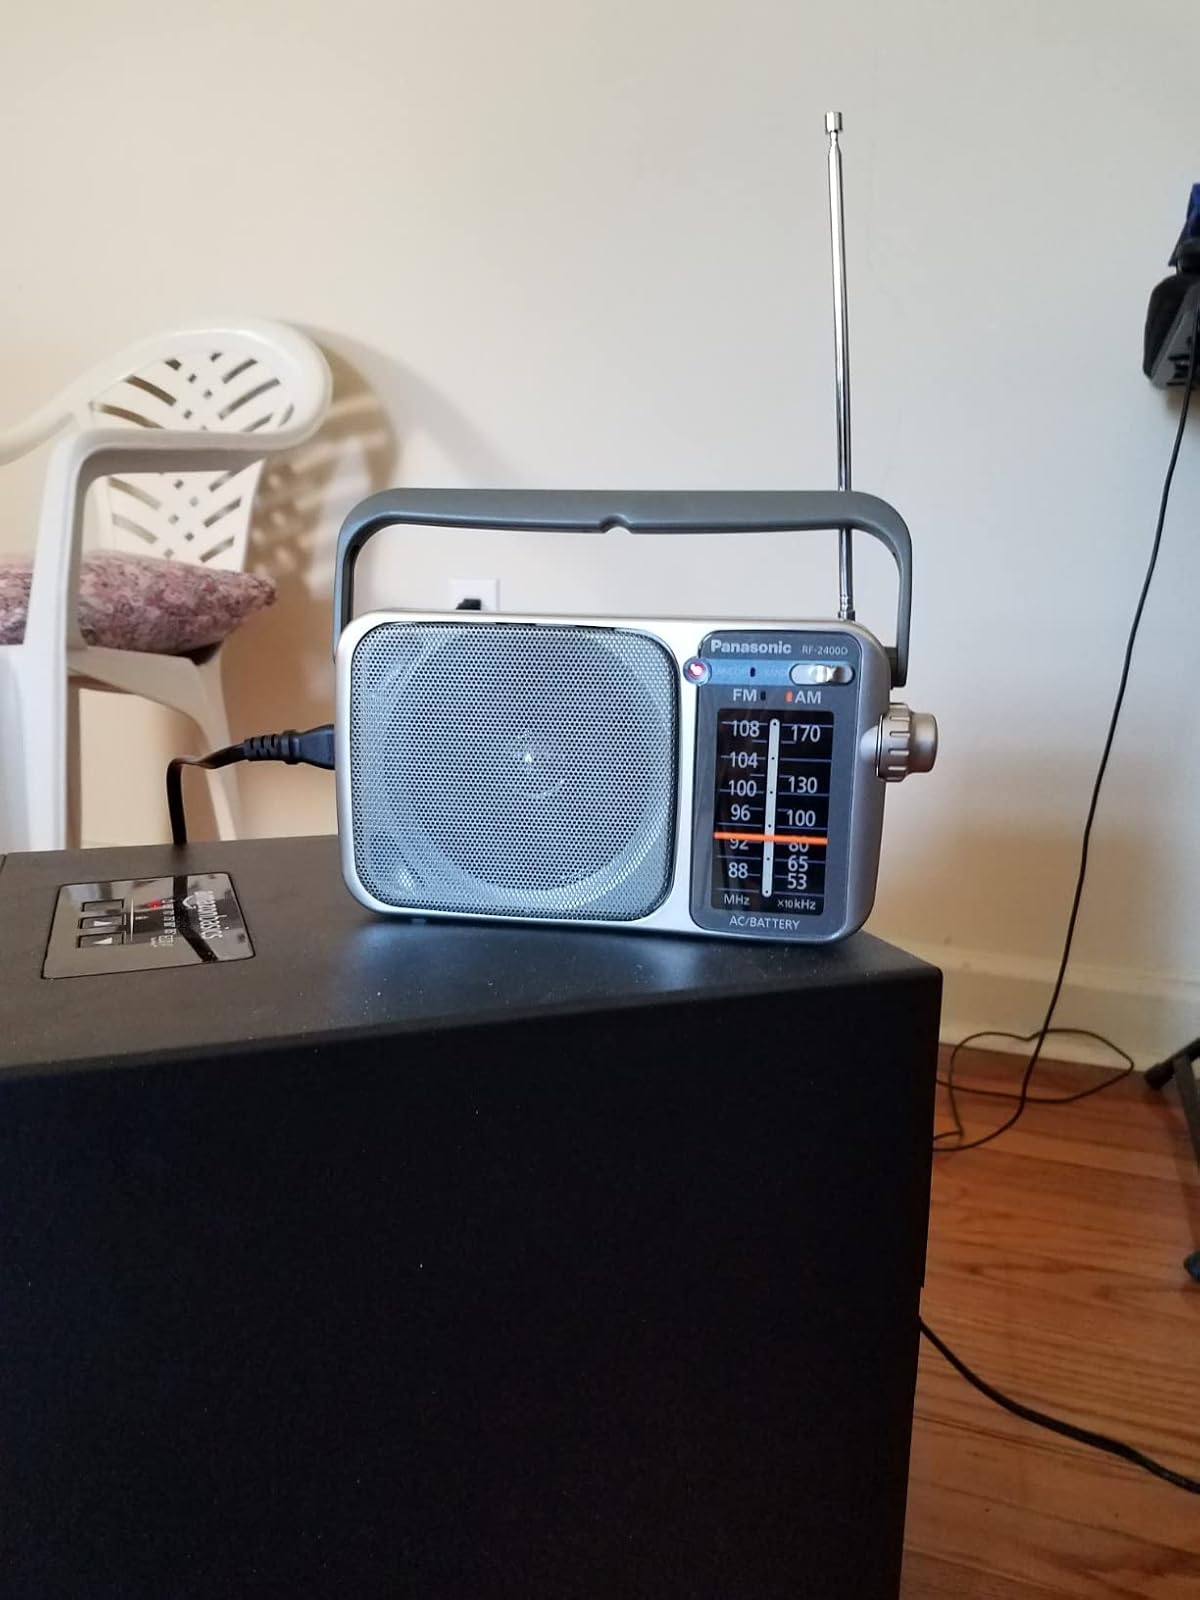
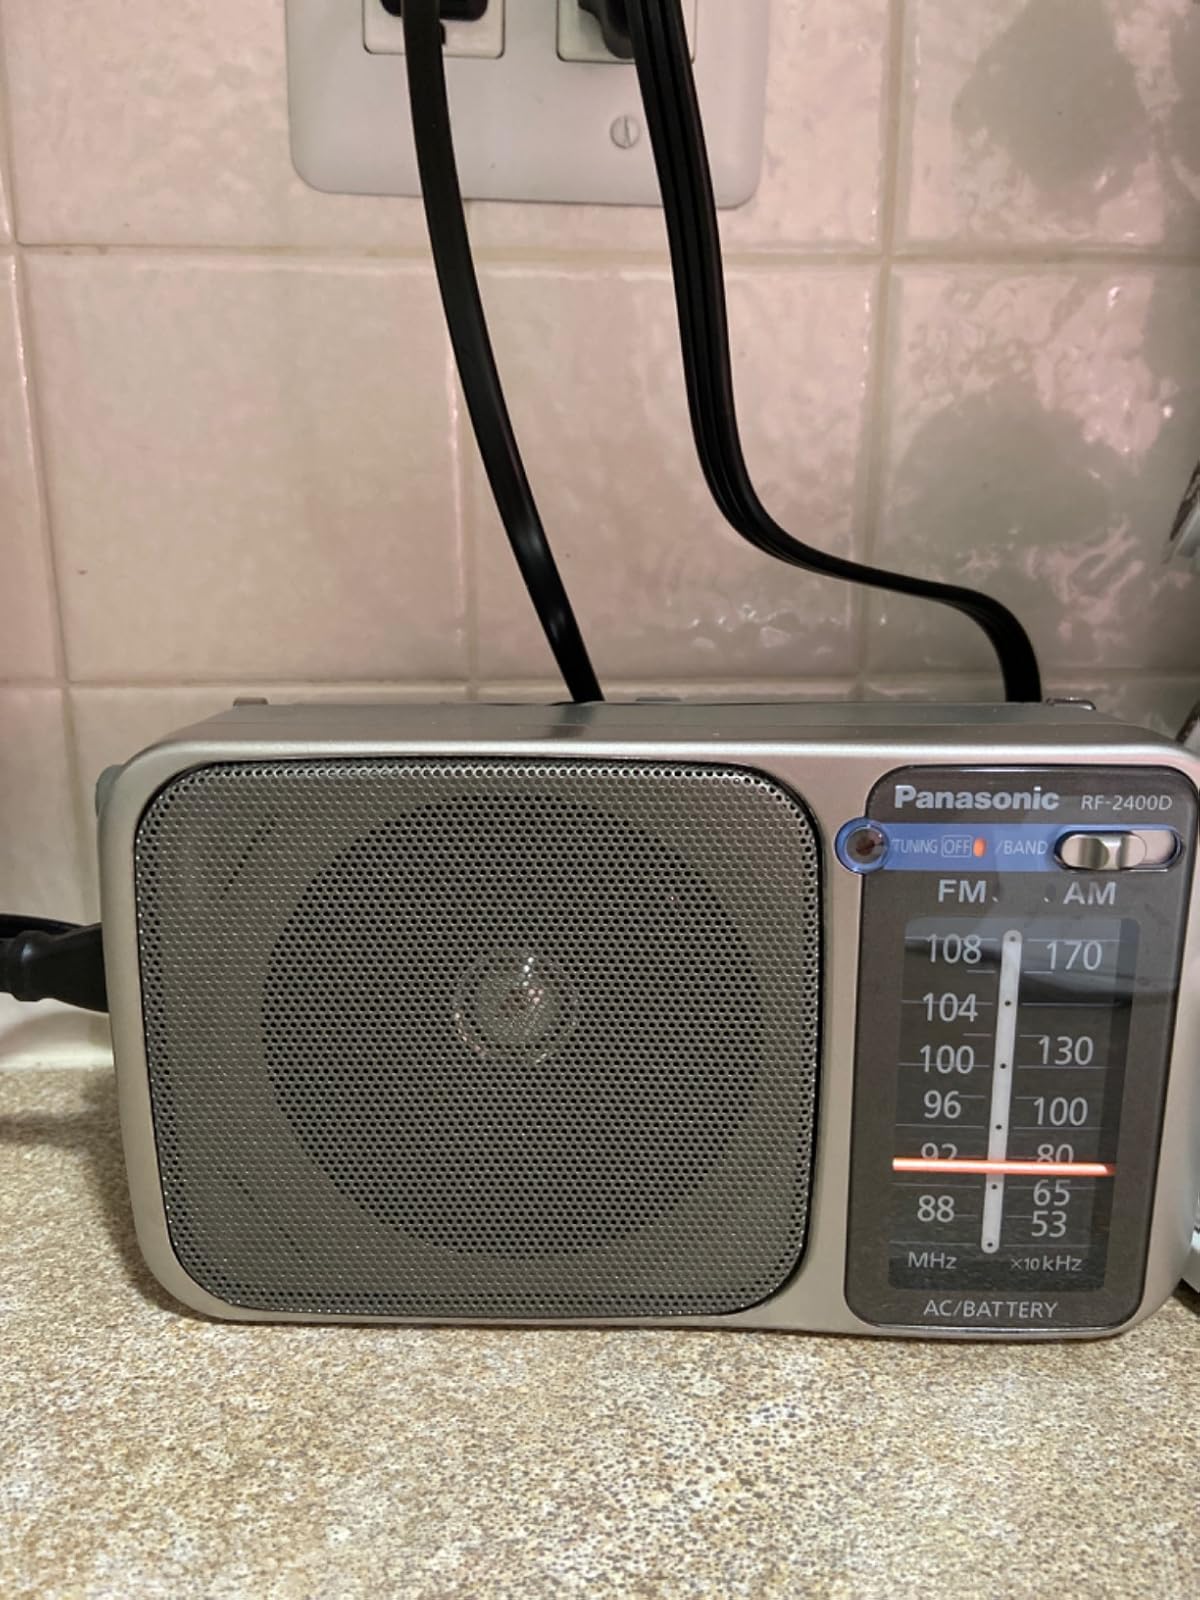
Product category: radio
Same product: yes